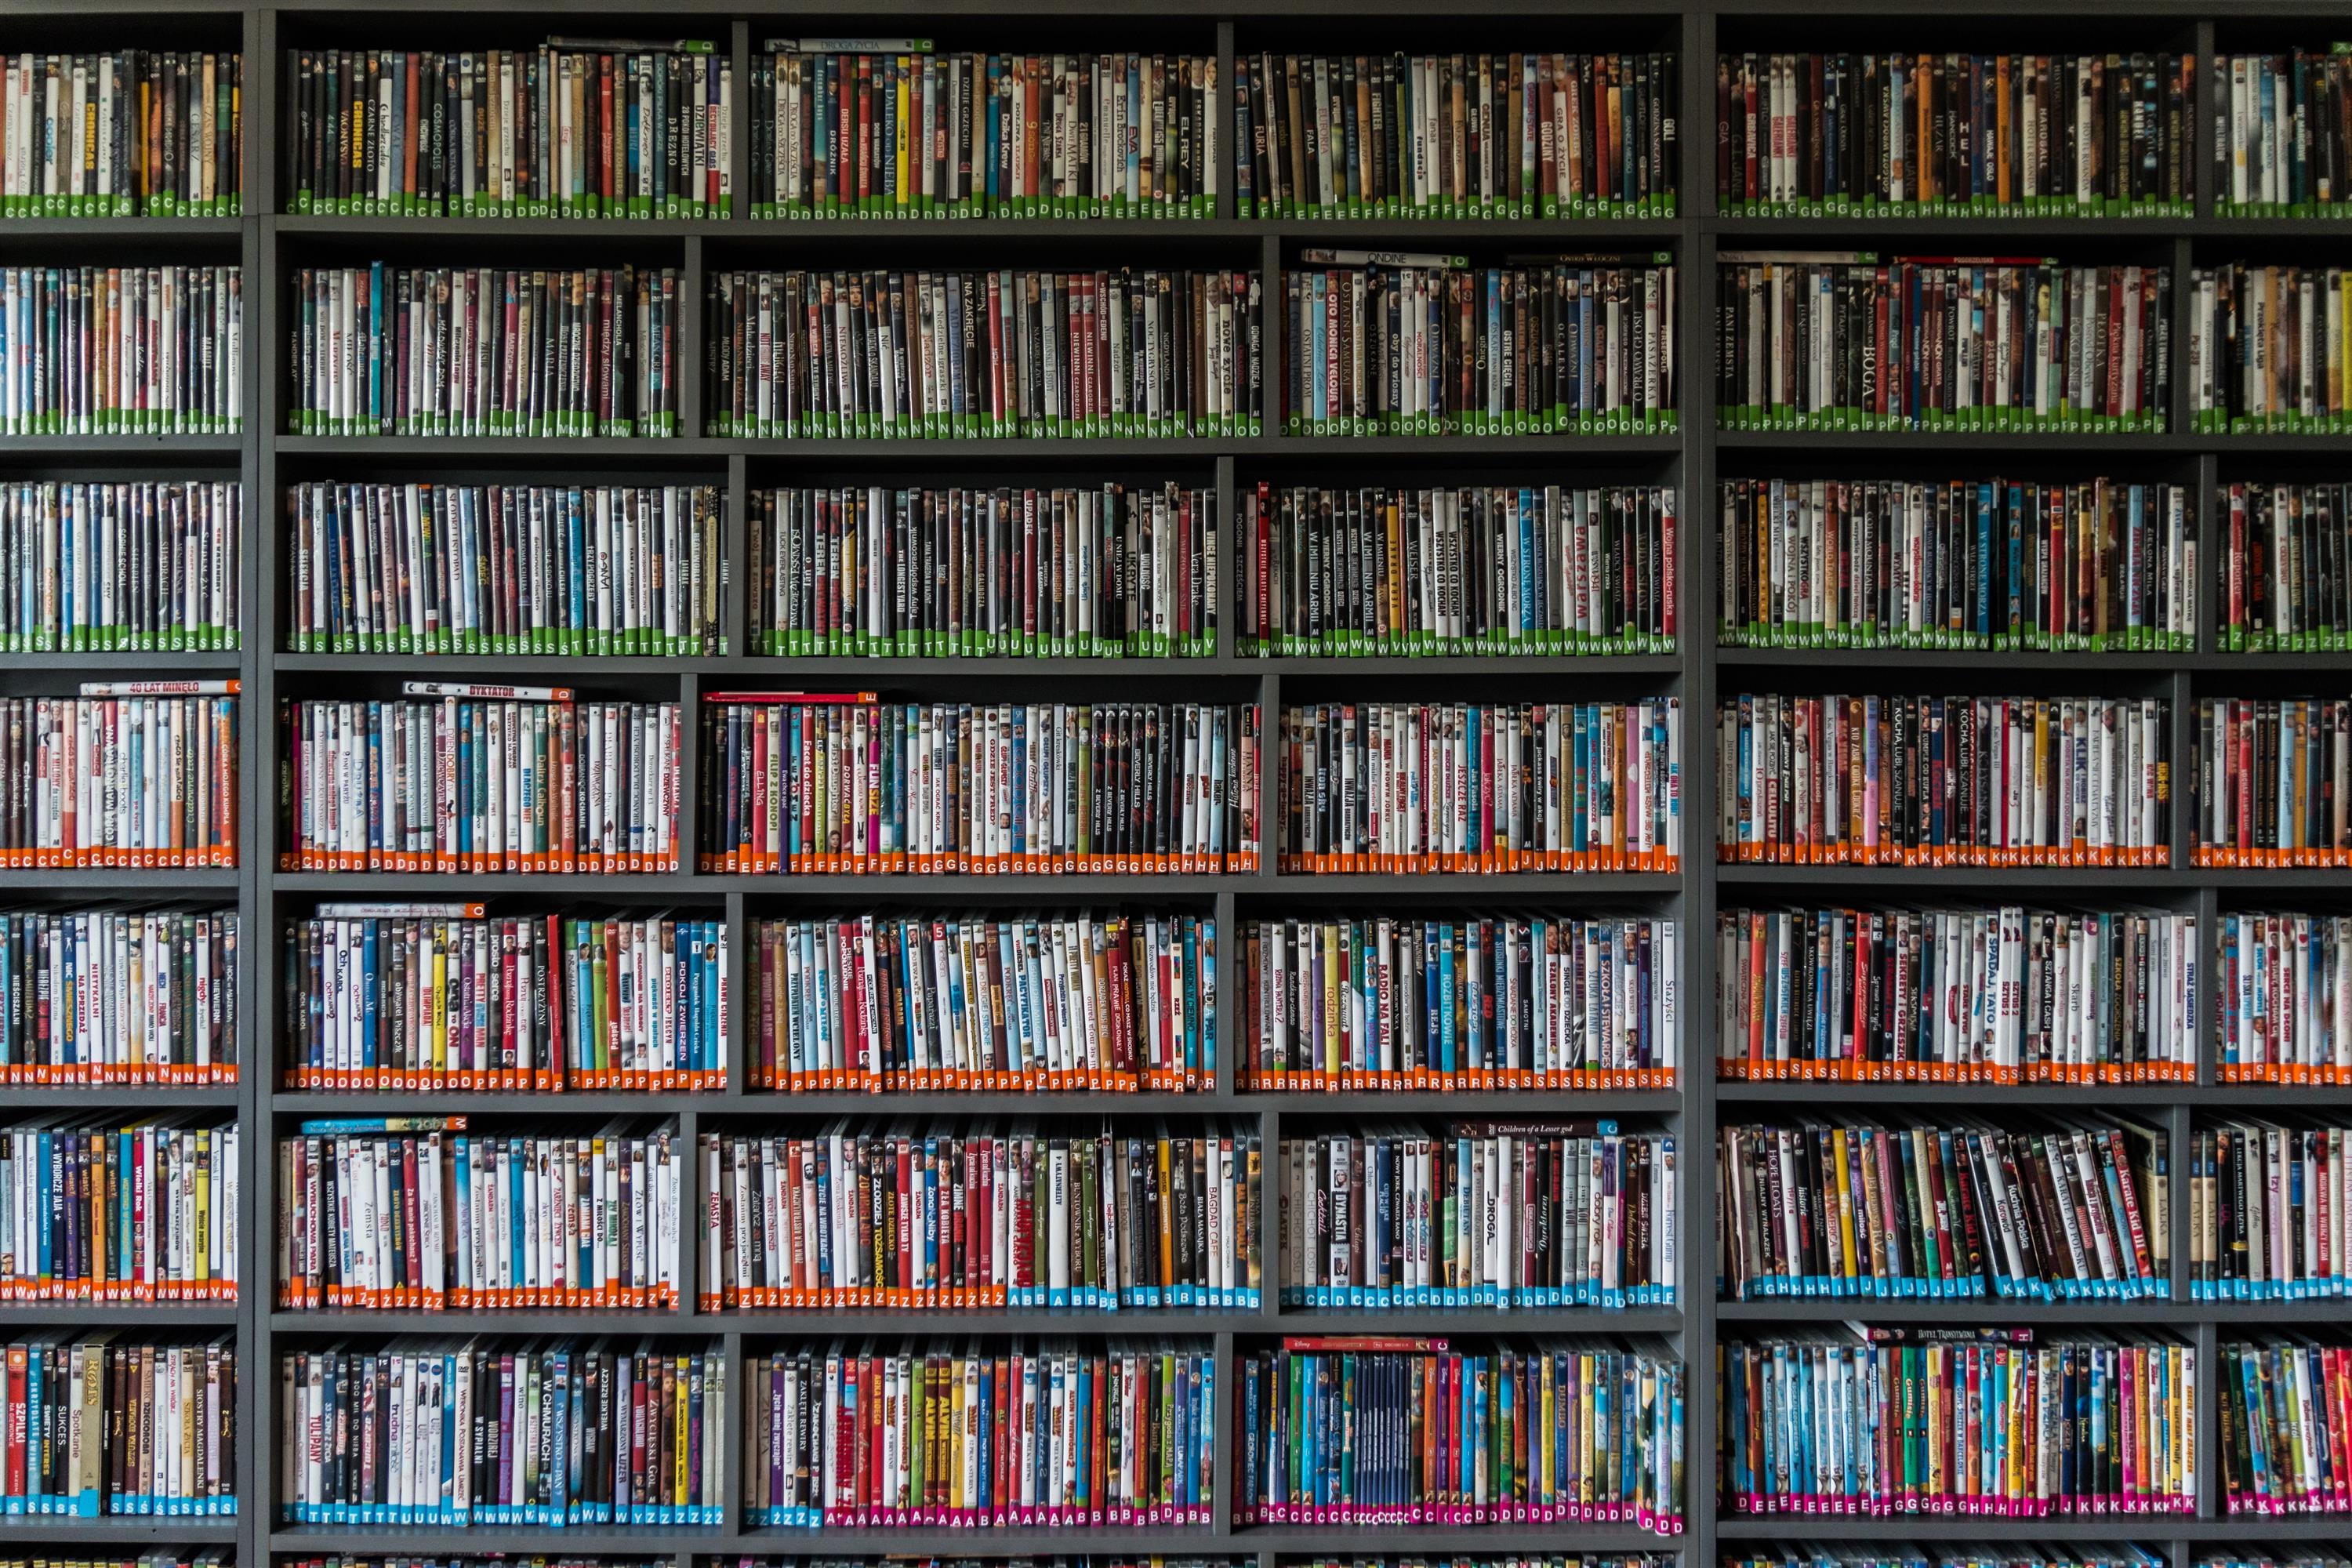
book, read, reading, furniture, education, library, dvd, movies, rent, knowledge, kielce, books in the library, bookselling, this book is